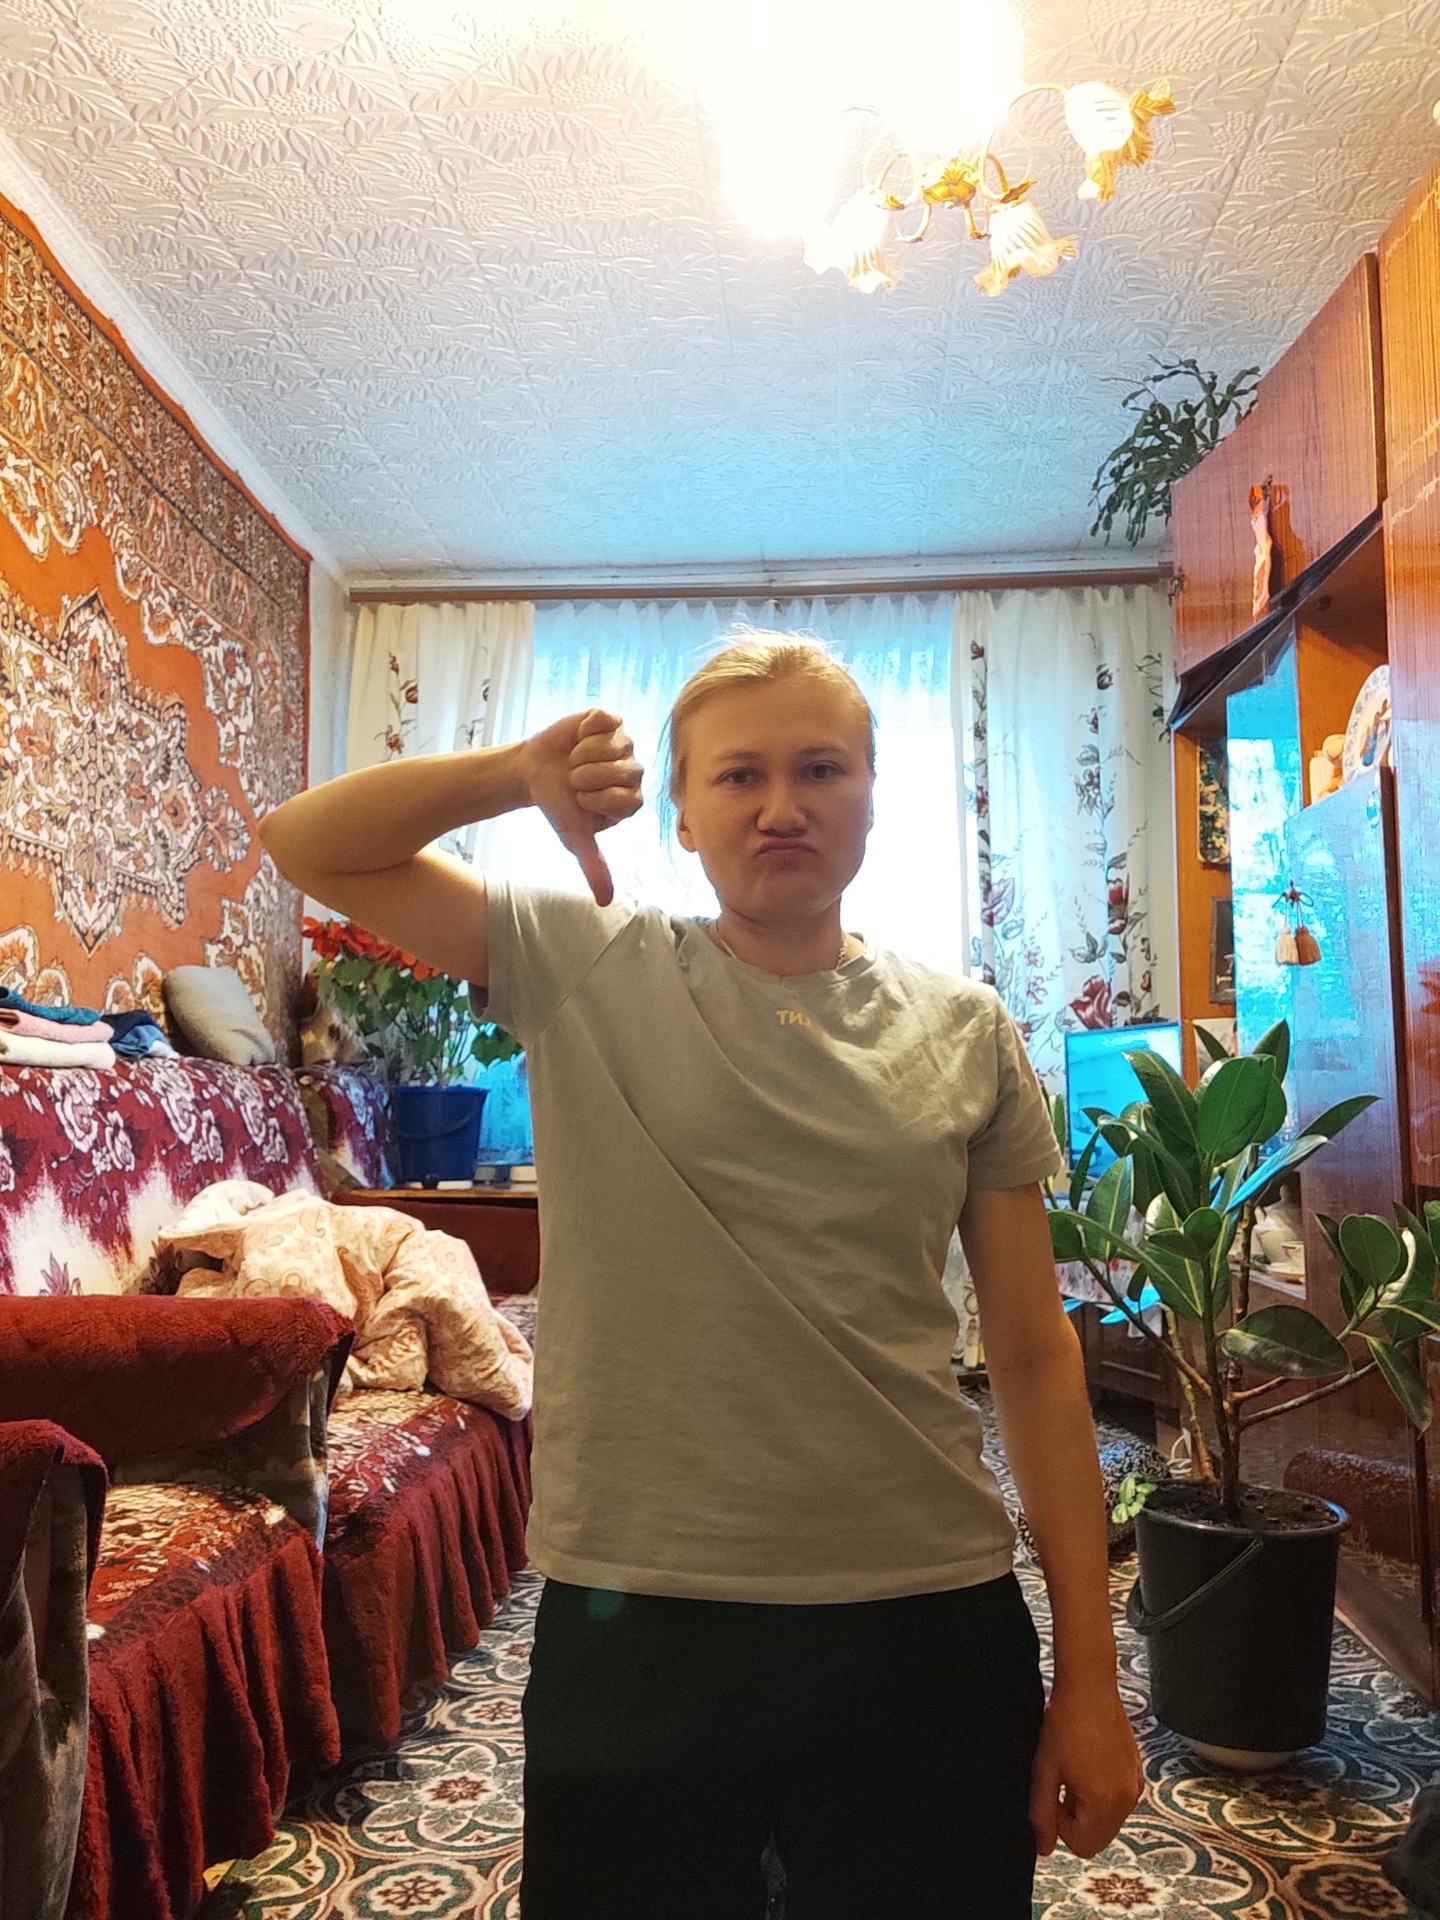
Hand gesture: dislike